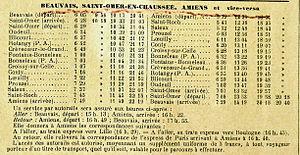
Rotangy est une commune française située dans le département de l'Oise, en région Hauts-de-France.
La gare de Crèvecœur-le-Grand est une gare ferroviaire française, fermée au service public, mais qui devient en 2016 l'origine d'un train touristique, située sur la commune de Crèvecœur-le-Grand.
Crèvecœur-le-Grand est une commune française située dans le département de l'Oise et la région Hauts-de-France. Elle est jumelée à la ville allemande Obrigheim.
La ligne de Saint-Omer-en-Chaussée à Vers est une ligne de chemin de fer, à écartement normal et à voie unique, entièrement située dans la région Hauts-de-France ; elle permettait d'assurer des relations entre Beauvais, préfecture de l'Oise, et Amiens, préfecture de la Somme. Ligne secondaire, exploitée initialement par la Compagnie des chemins de fer du Nord à partir de 1876, puis par la Société nationale des chemins de fer français, elle ferme progressivement de 1939, pour le trafic voyageur, à 1979, pour le dernier tronçon exploité pour le fret.